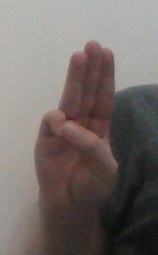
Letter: thaa